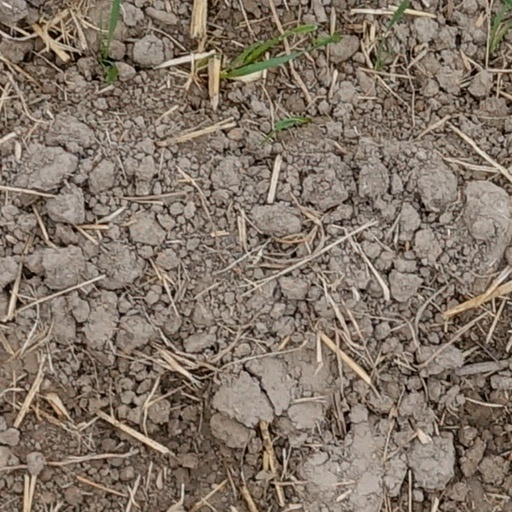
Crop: wheat